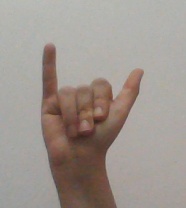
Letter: ya